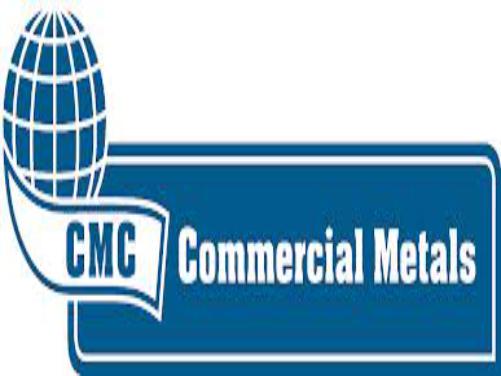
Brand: CMC
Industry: Others